Black Prince's chevauchée of 1355

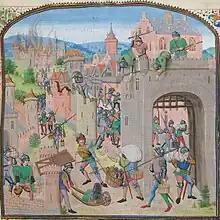

John of Armagnac, with Bourbon and Clermont, moved at least part of the French army to Homps, west of Narbonne, where the road crossed the River Aude. They apparently hoped to force the English to attack them across the river, and so fight at an advantage. The English were unable to remain in any one place for long, as it soon became stripped of food, especially fodder and grain for the 15,000 horses with the army. So on 10 November the English moved out from Narbonne, their rearguard and stragglers being harassed by a sortie of the town militia. The English crossed the Aude north of Narbonne and then headed north-east towards Béziers; their scouts reported that the town was strongly held, and so after a council of war they turned back to the west, expecting to have to fight Armagnac's force. It was an arduous march and water was short; one chronicler writes that the horses, which would normally require of water each day, had to be given wine instead. The French retreated to Toulouse, not wishing to meet the English on equal terms, when they anticipated that the English combined arms tactics and use of longbowmen would lead to their defeat. The Black Prince pursued them as far as Carcassonne, where, struggling to forage in territory which had already been well picked over, he struck south towards the prosperous city of Limoux, which was destroyed.